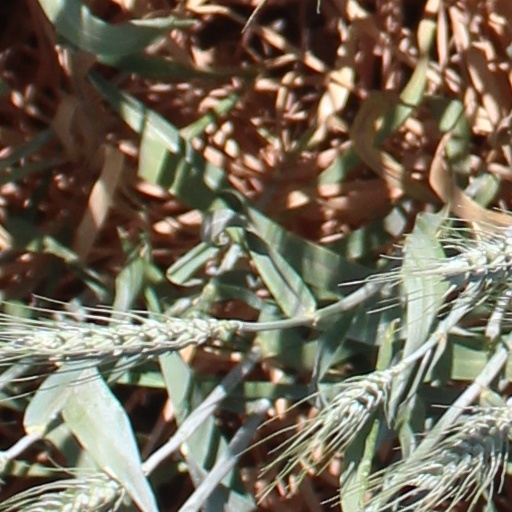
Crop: wheat